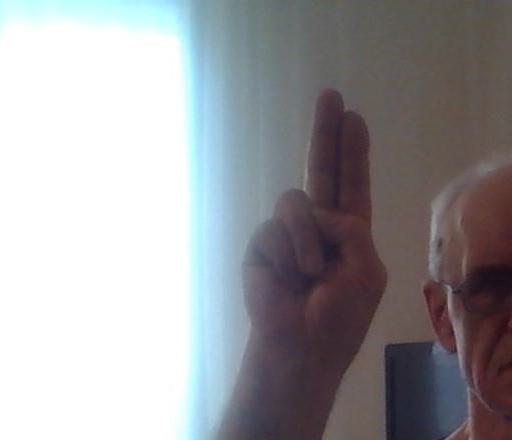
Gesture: two_up